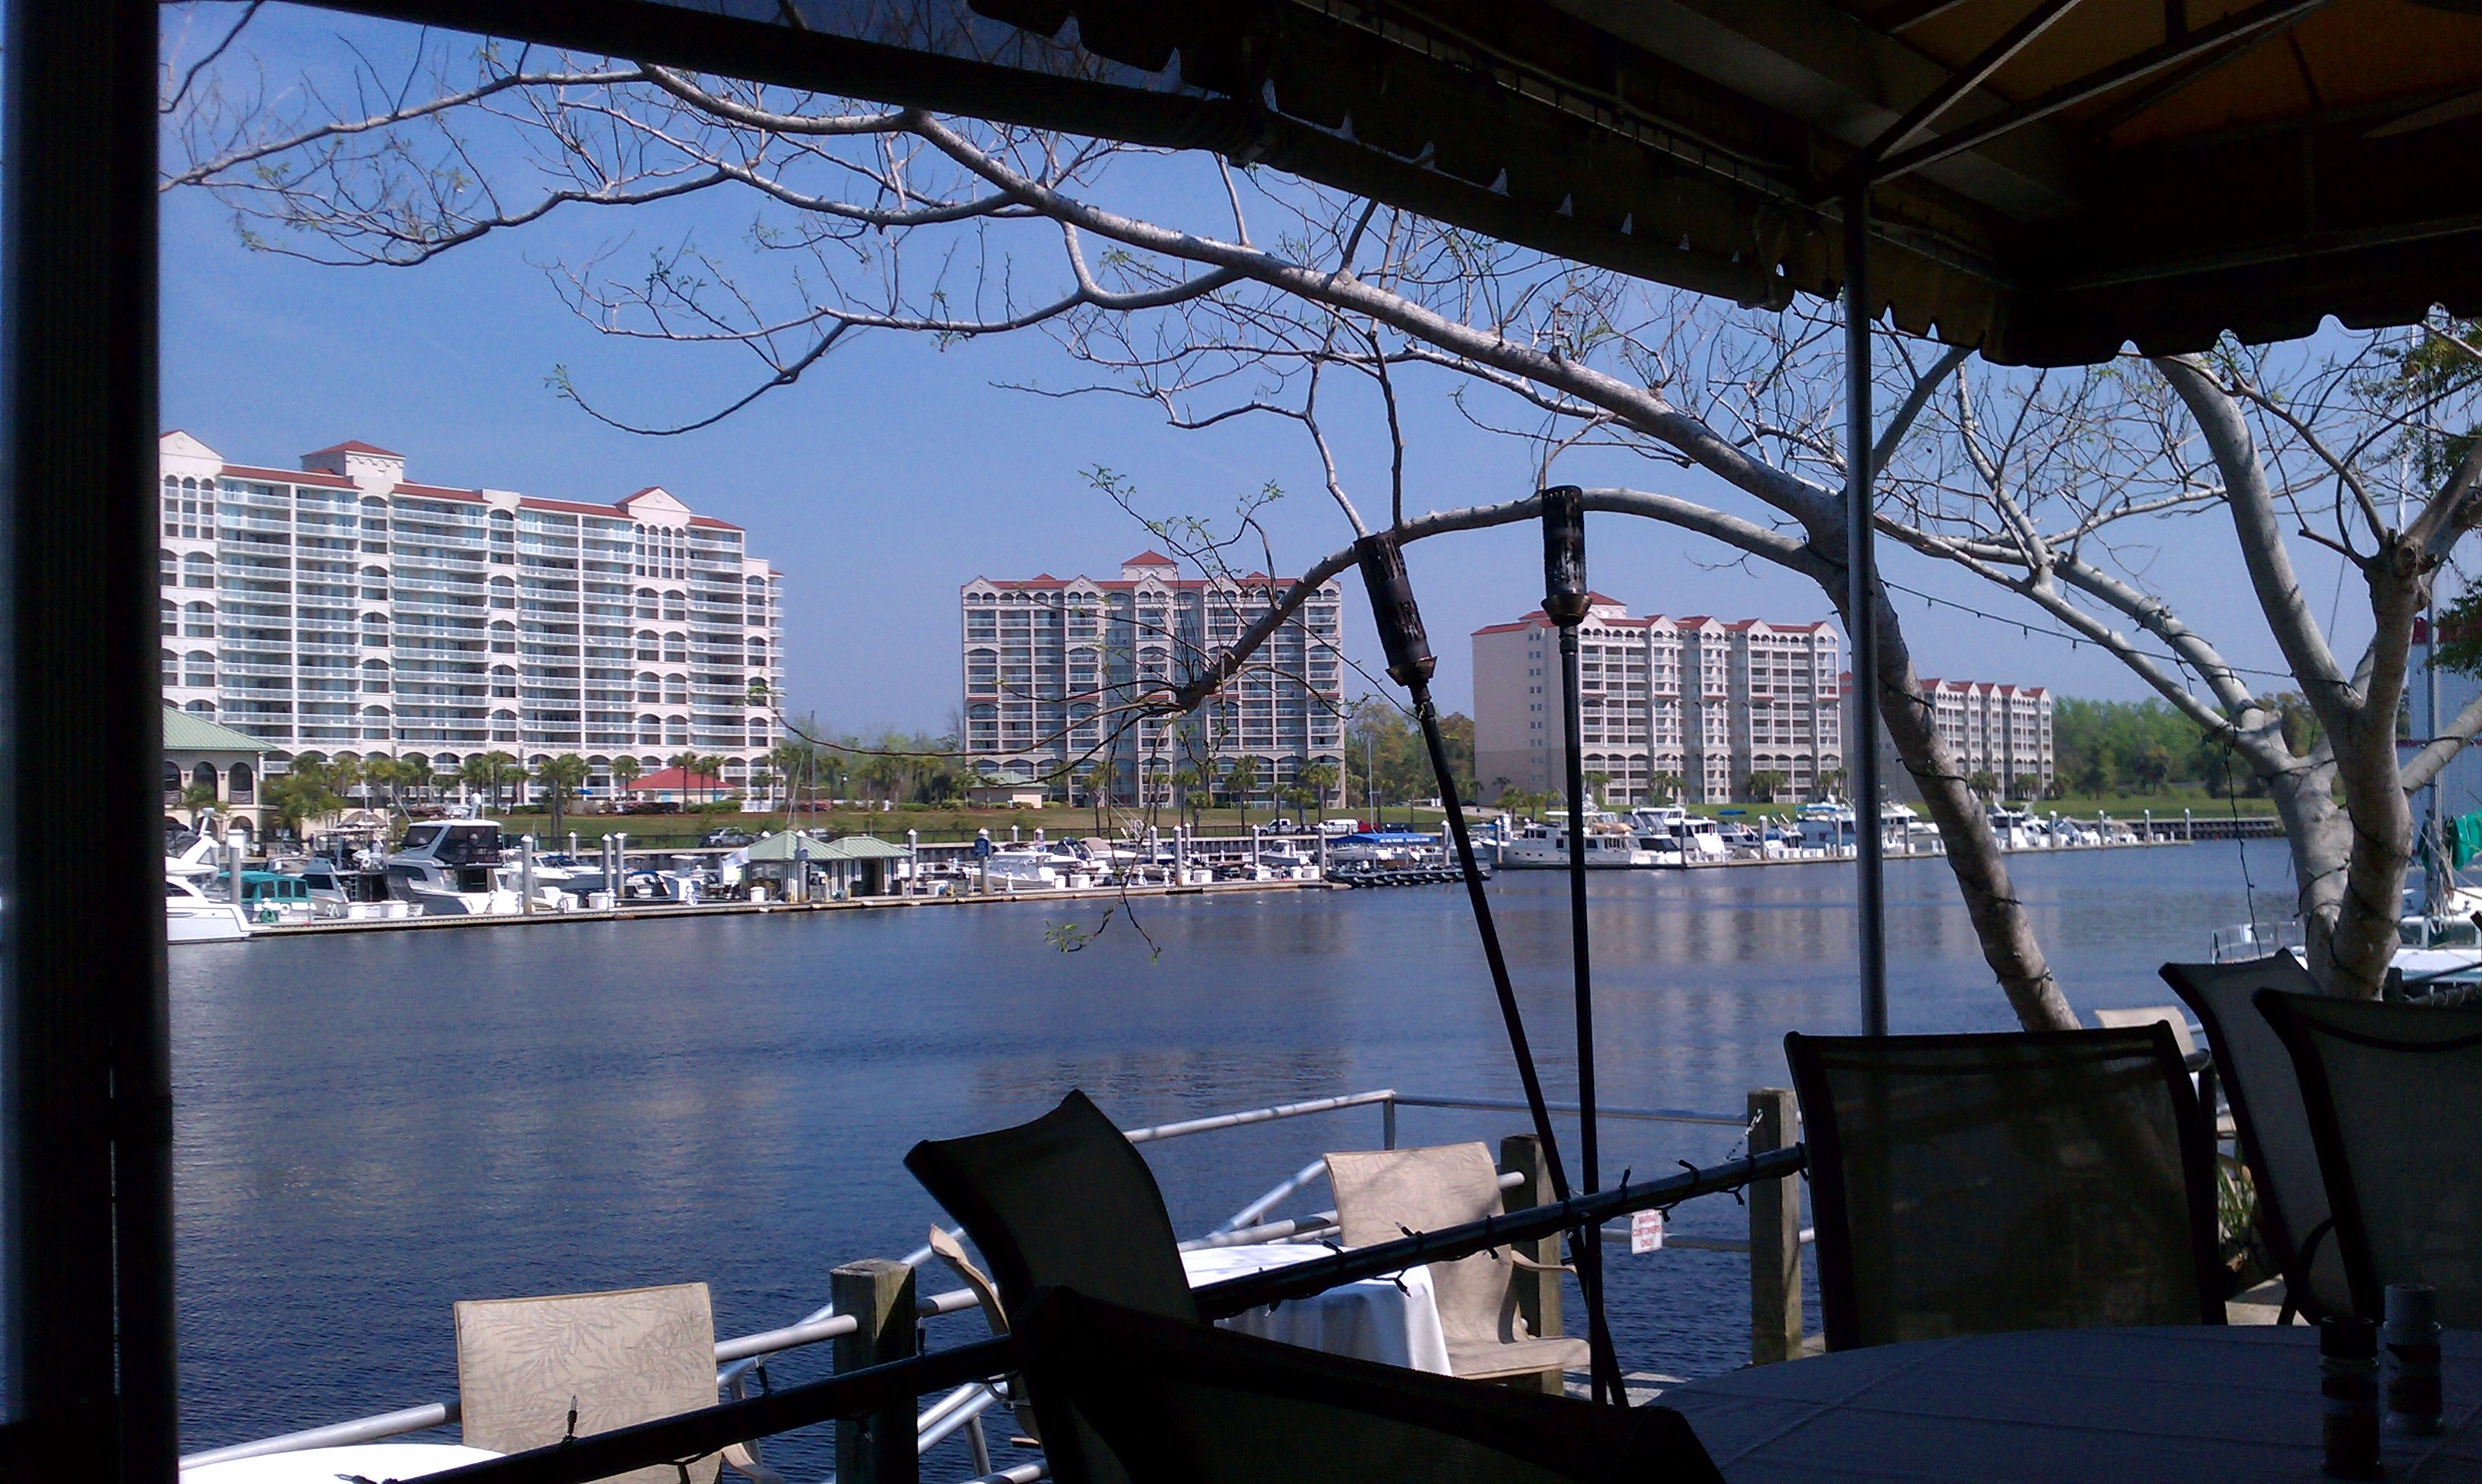
beach, tree, water, dock, architecture, plant, sky, skyline, building, city, urban, river, canal, cityscape, downtown, reflection, tower, scenic, scenery, landmark, marina, metropolitan, waterway, buildings, sc, metropolis, condominium, real estate, myrtle beach, north myrtle beach, pierre rattini